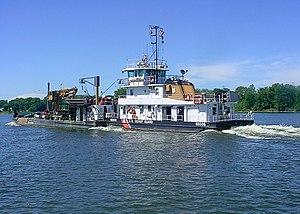
La liste des navires de l'United States Coast Guard est une liste de tous les navires de l'United States Coast Guard à avoir été en service au cours de son histoire. Les navires sont regroupés en fonction de leur classe et de leur taille.